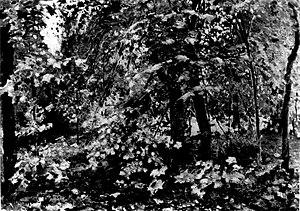
Automne doré est un tableau paysager du peintre russe Ilya Ostroukhov, réalisé en 1886. Il est exposé à la galerie Tretiakov sous le n° d'inventaire 1467. Ses dimensions sont de 48,2 × 66,3 cm. L'idée de ce tableau est venue à l'esprit d'Ostroukhov en 1885, quand il vivait dans le domaine d'Abramtsevo, et le sujet est lié à la vue qu'il avait sur le parc attenant au domaine. Comme plusieurs autres tableaux d'Ostroukhov, ce tableau peut être classé dans la catégorie des paysages d'humeur ou d'émotion.